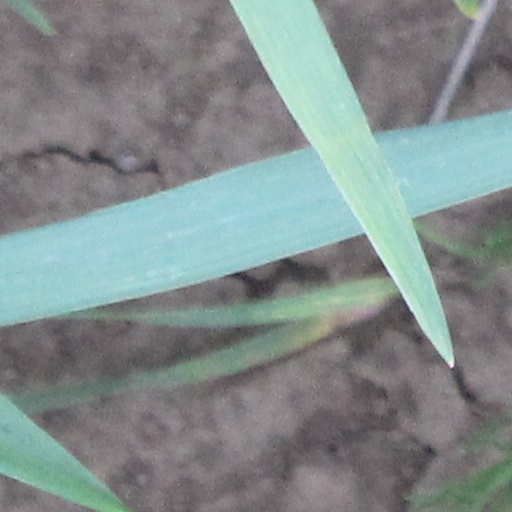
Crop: wheat